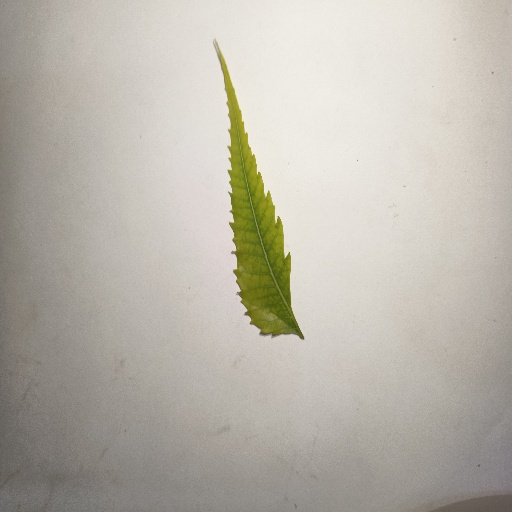
Species: Neem
Leaf condition: Yellow Leaf